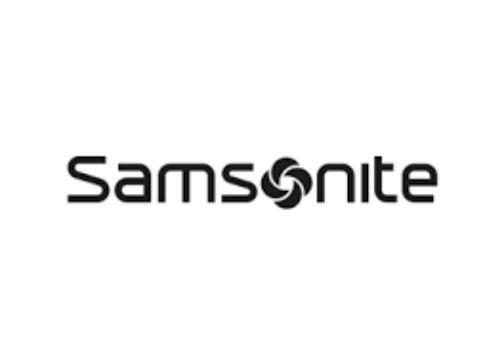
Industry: Clothes